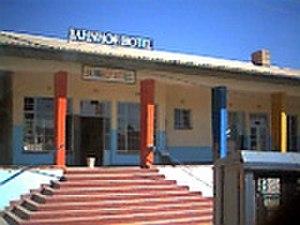
Aus est un petit village de Namibie situé à 125 km à l'est de la ville côtière de Lüderitz dans la région administrative de Karas.